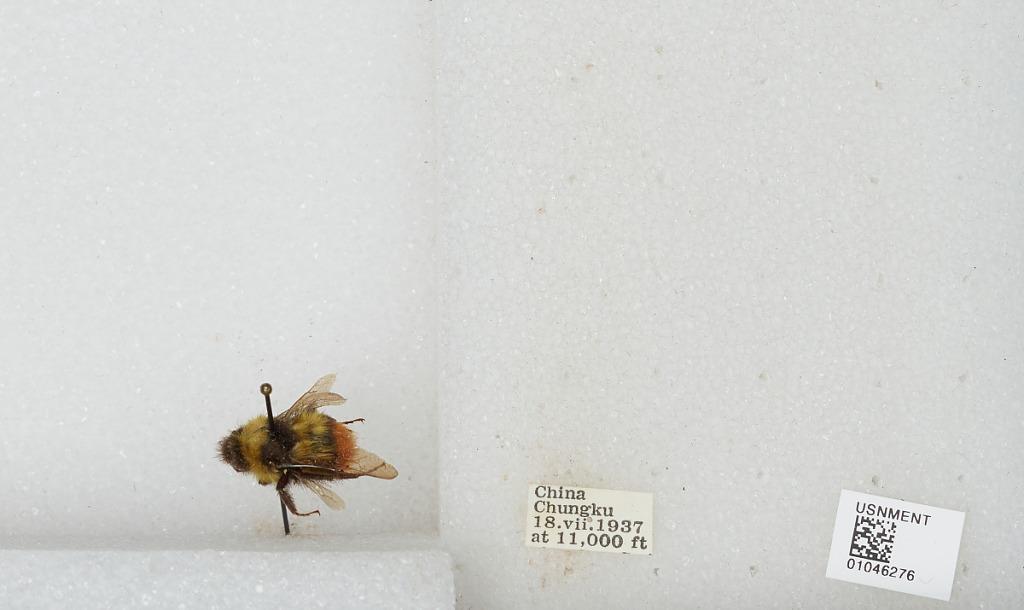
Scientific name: Bombus sp.
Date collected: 1937-7-18
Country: China
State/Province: Sichuan
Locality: Chengdu